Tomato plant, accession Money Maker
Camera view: horizontal (90 deg, fisheye); turntable rotation: 180 degrees
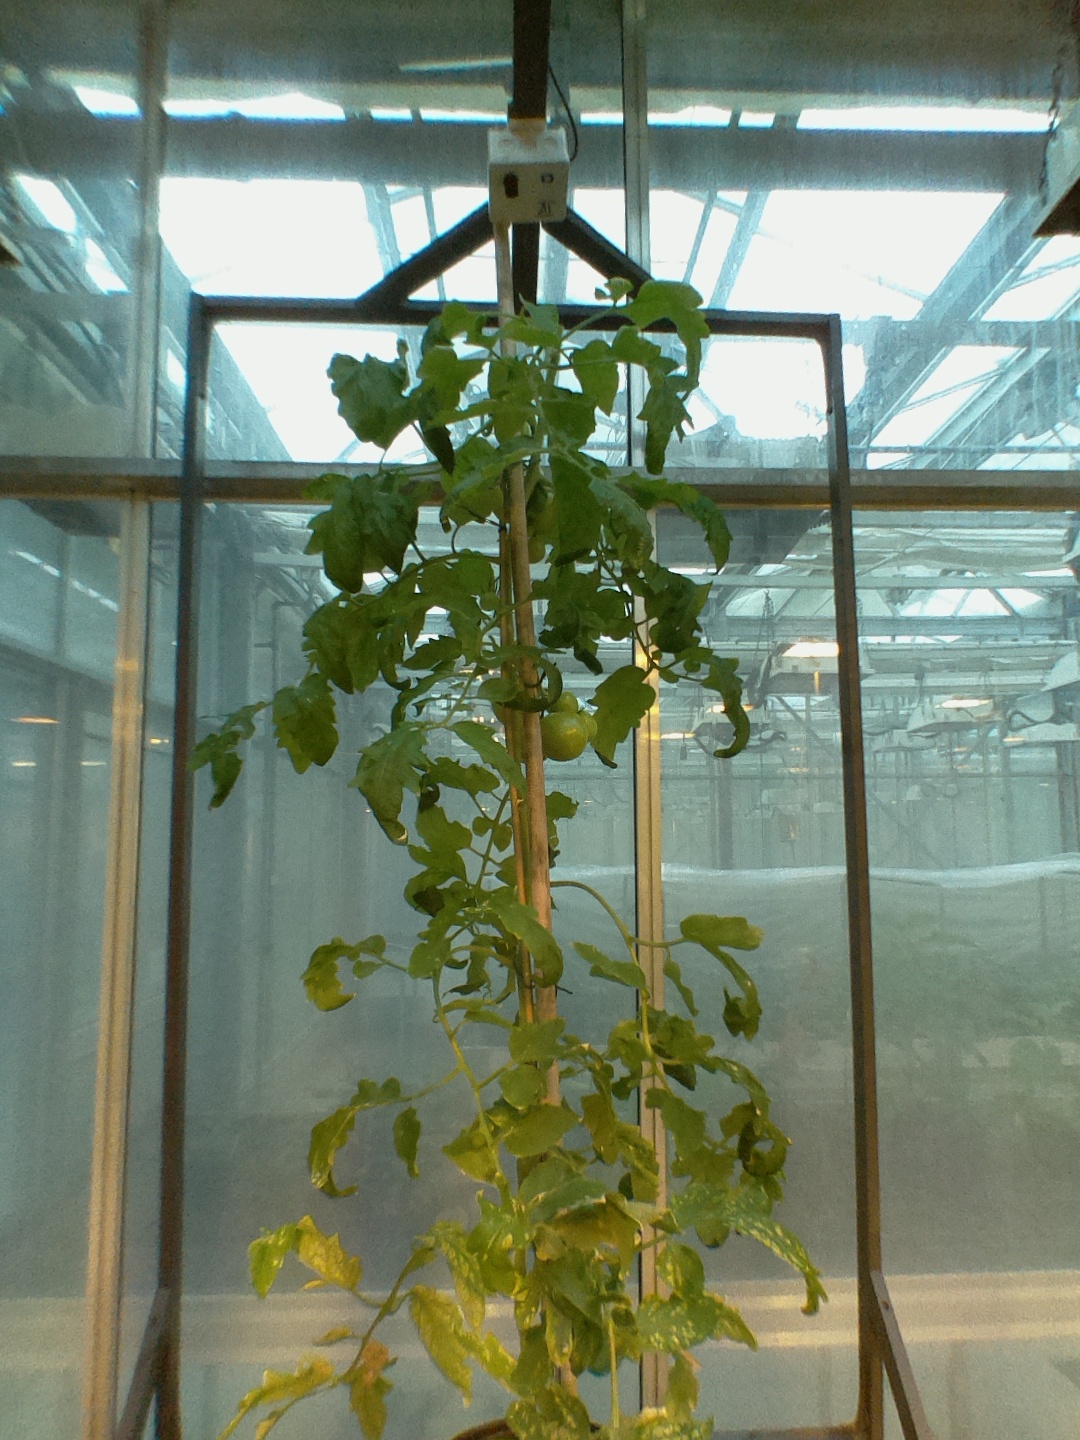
BBCH growth stage 76: 60%-70% of final fruit size